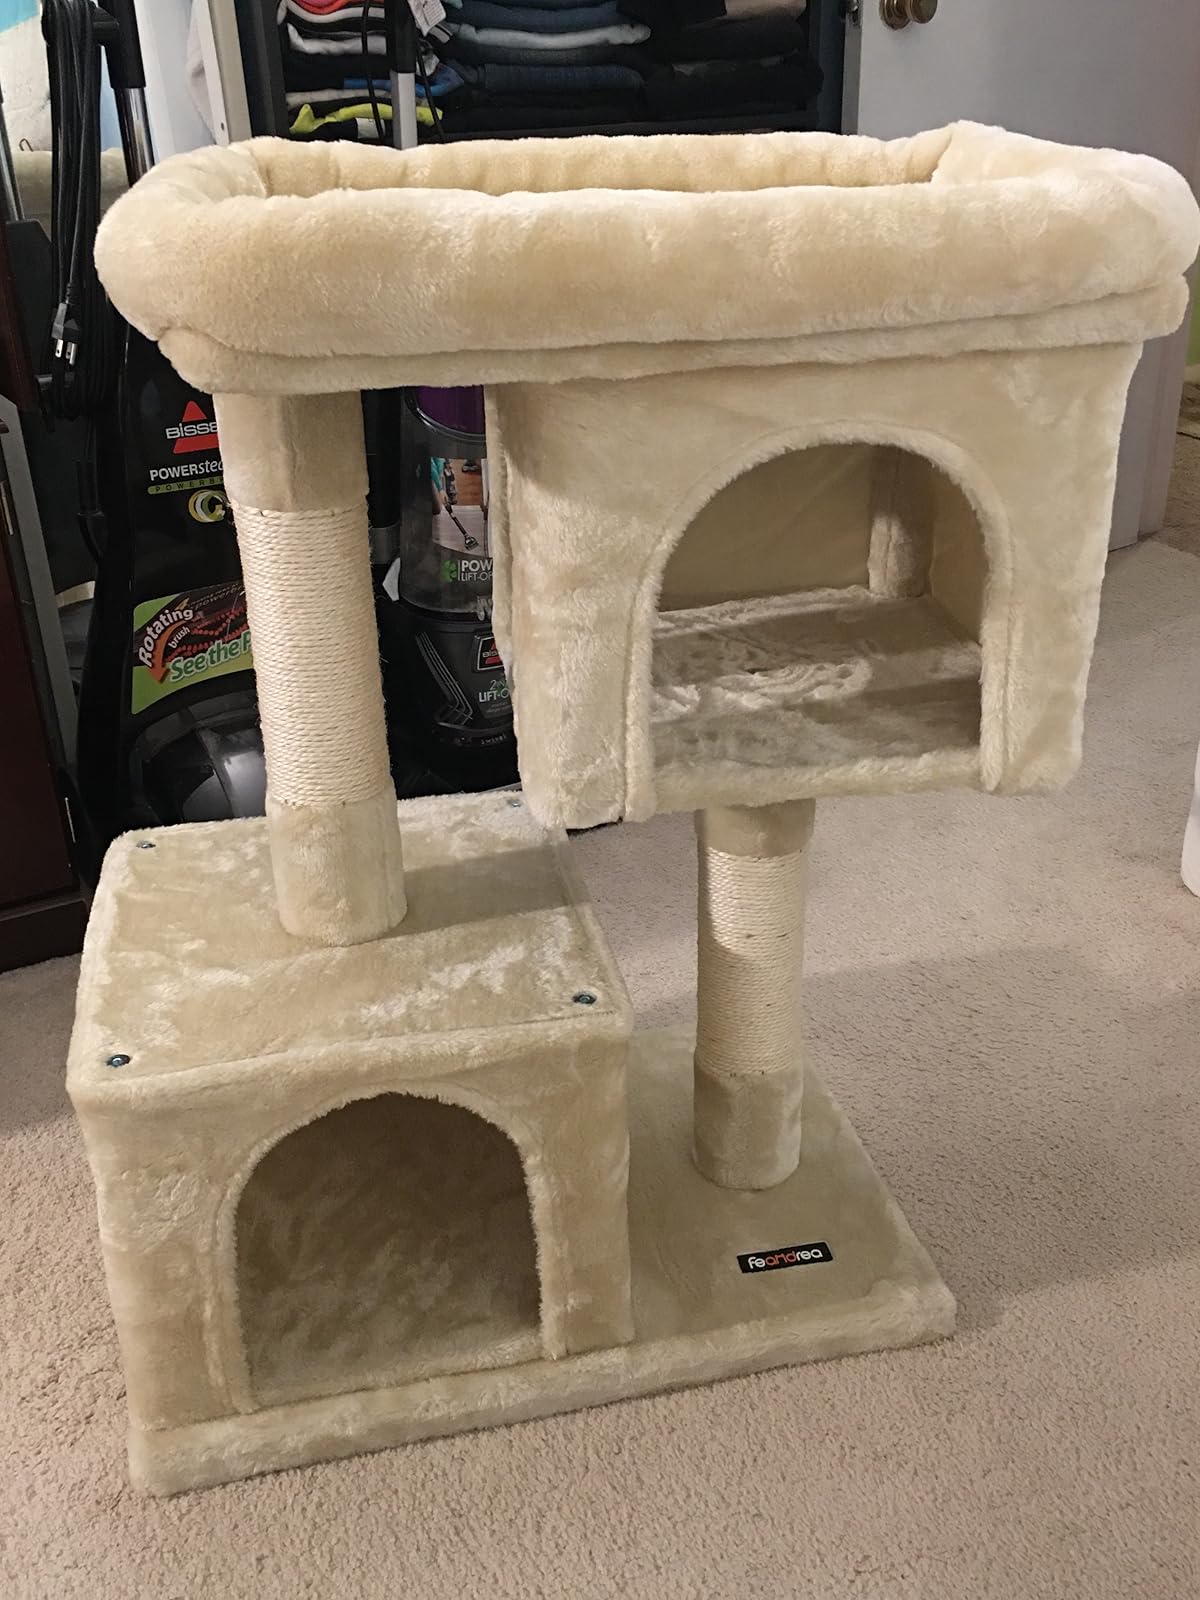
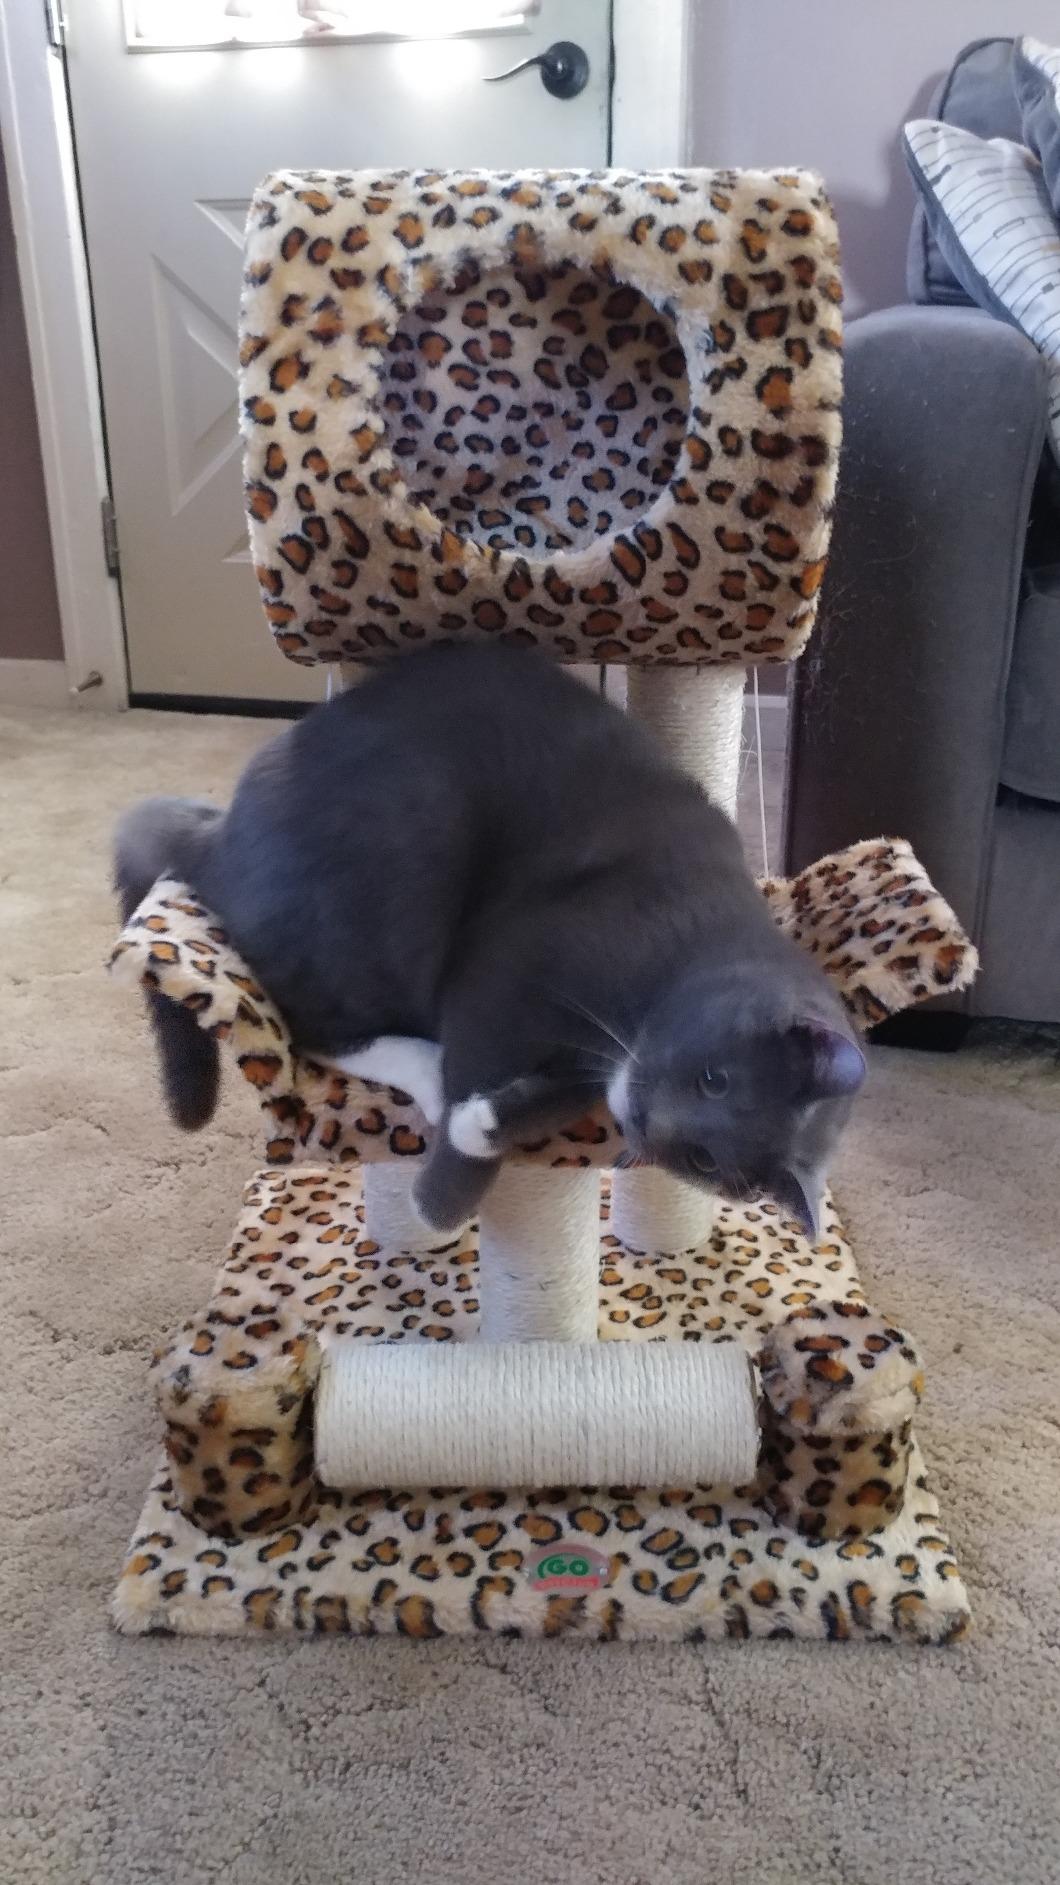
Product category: items_cat tree
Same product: no